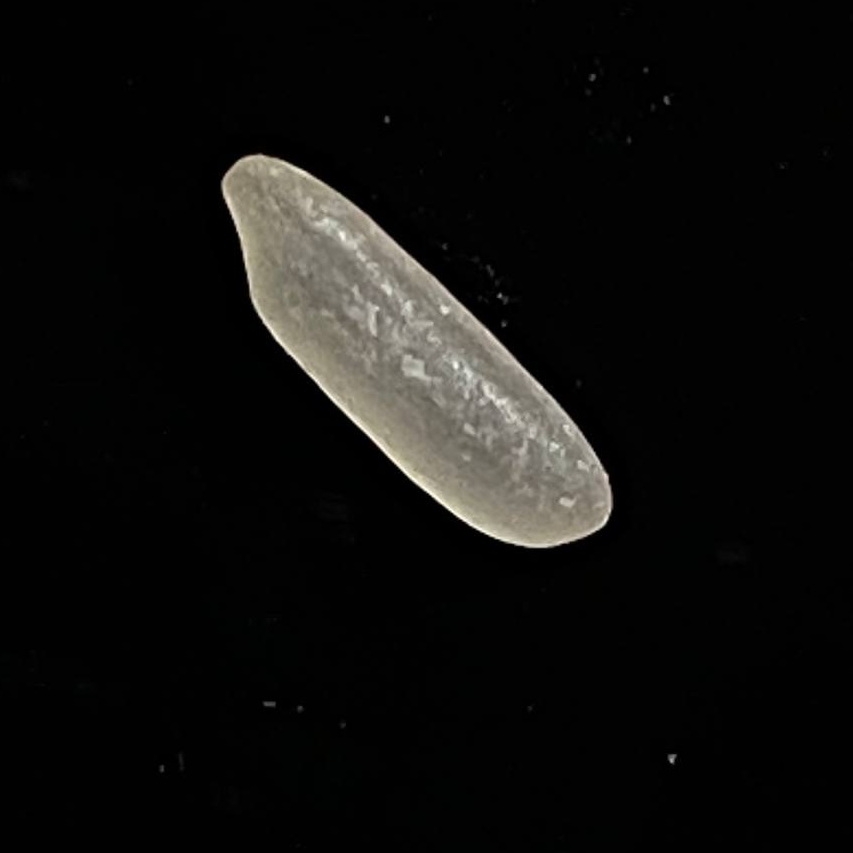
Rice variety: BR28